Jane Morgan (actress)

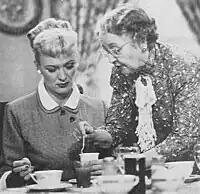
Morgan in an episode of "Our Miss Brooks"

By the 1910s and probably earlier, Morgan was touring in dramas and musical comedies such as "The Master Mind" (1914, with Carl Rickert), "The Silent Voice" (1914, with Otis Skinner), "Her Temporary Husband" (1926), "She Couldn't Say No" (1930, with Charlotte Greenwood), and "Tattle Tales" (1933, with Barbara Stanwyck).